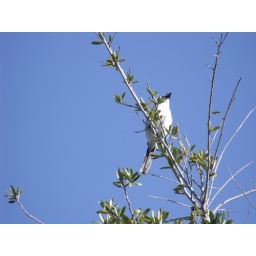
cute little bird with bug just delivered by its lover